Caernarfon Castle

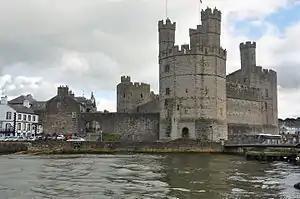
Caernarfon Castle from the west. The town's walls, which were mostly complete by 1285, join with the castle and continue off to the left of the photo.

In 1294, Wales broke out in rebellion led by Madog ap Llywelyn, Prince of Wales. As Caernarfon was the centre of administration in Gwynedd and a symbol of English power, it was targeted by the Welsh. Madog's forces captured the town in September, and in the process heavily damaged the town walls. The castle was defended by just a ditch and a temporary barricade. It was quickly taken and anything flammable was set alight. Fire raged across Caernarfon, leaving destruction in its wake. In the summer of 1295, the English moved to retake Caernarfon. By November the same year, the English began refortifying the town. Rebuilding the town walls was a high priority, and £1,195 (nearly half the sum initially spent on the walls) was spent on completing the job two months ahead of schedule. Attention then shifted to the castle and on finishing the work that had halted in 1292. Once the rebellion was put down, Edward began building Beaumaris Castle on the Isle of Anglesey. The work was overseen by James of Saint George; as a result, Walter of Hereford took over as master mason for the new phase of construction. By the end of 1301, a further £4,500 had been spent on the work; the focus of the work was on the northern wall and towers. The accounts between November 1301 and September 1304 are missing, possibly because there was a hiatus in work while labour moved north to help out with England's war against Scotland. Records show that Walter of Hereford had left Caernarfon and was in Carlisle in October 1300; he remained occupied with the Scottish wars until the autumn of 1304 when building at Caernarfon resumed. Walter died in 1309 and his immediate subordinate, Henry of Ellerton, took over the position of master mason. Construction continued at a steady rate until 1330.